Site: brandenburg
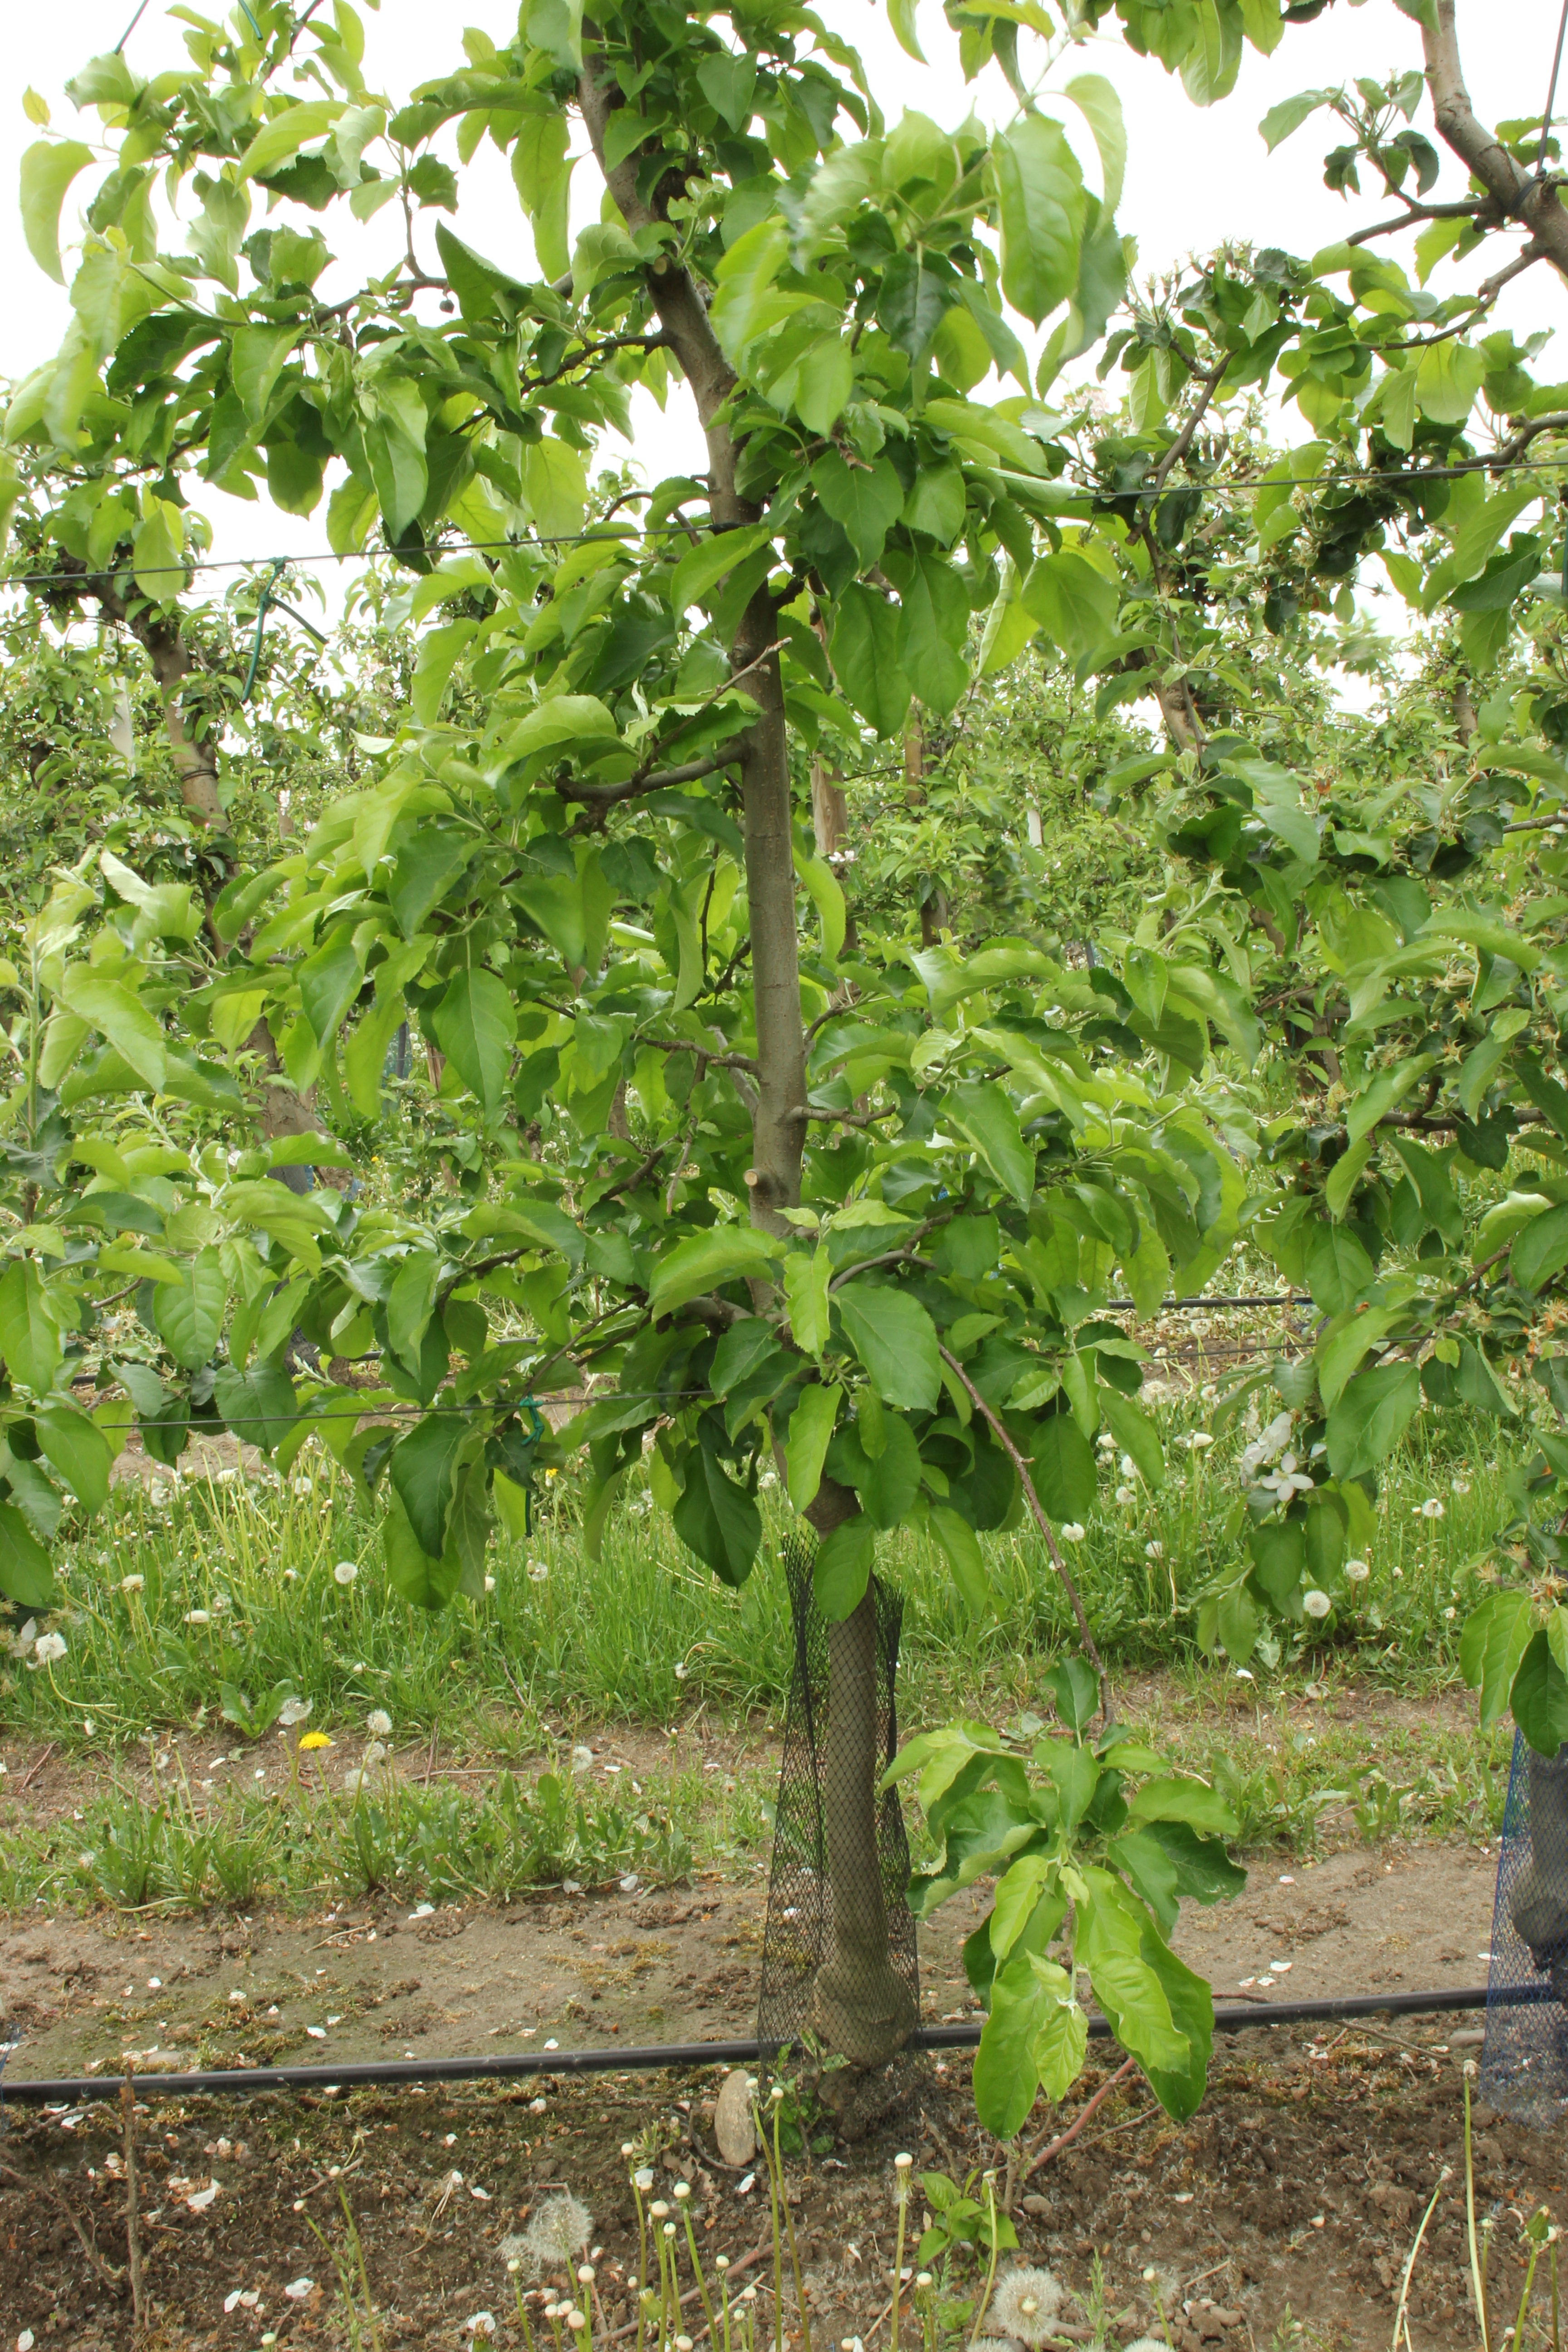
Growth stage (BBCH 67): Flowering